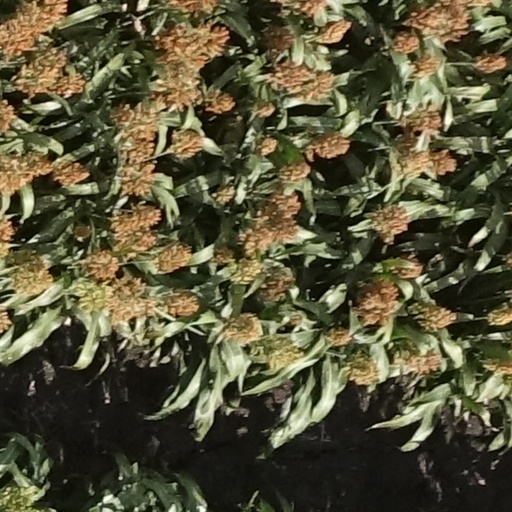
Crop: sorghum